Carl Schlieper

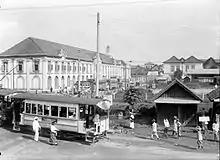
Ironworks factory of Carl Schlieper in background, Batavia, Dutch East Indies circa 1917

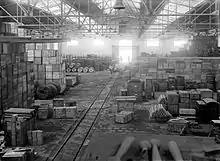
Carl Schlieper warehouse in Batavia

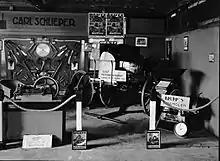
Carl Schlieper display (left) at a trade fair in Bandung along with Deutz AG display

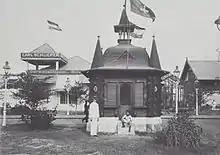
Carl Schlieper pavilion in the background on left at the Colonial Exhibition of Semarang (1914) with the "gereedschappen" (tools) sign also visible.

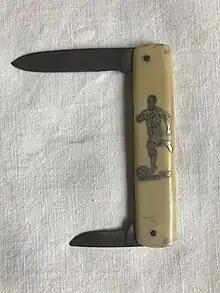
Footballer Penknife by C. Schlieper

Carl Schlieper was a German hardware manufacturing business established in Remscheid, Germany, in the 18th century. Products produced by the company include tools, steel safes, locks, charcoal, heavy machinery, bathroom fixtures, and coffee grinders. After World War II the business was scaled down to focus on cutlery.